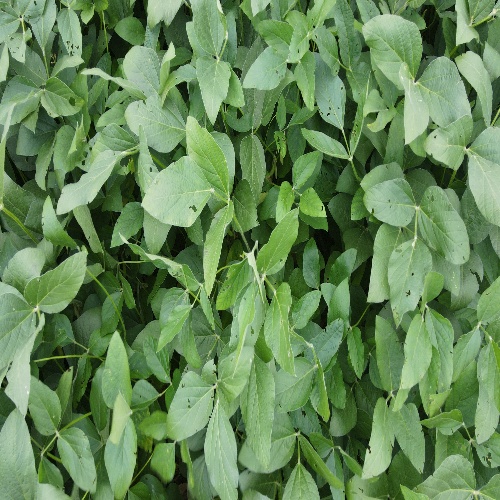
Label: Caterpillar